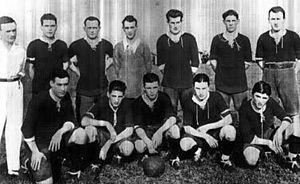
Manuel Seoane est un footballeur argentin qui a joué pour Independiente et l'équipe d'Argentine. Il est le meilleur buteur de l'ère amateur du football argentin avec 196 buts. Seoane fait ses débuts en équipe première pour Independiente le 6 mars 1921 dans un match contre San Lorenzo. Il marque 241 buts pour le club en 264 matchs et termine meilleur buteur argentin à trois reprises. Avec Independiente il gagne plusieurs titres, dont les championnats d'Argentine de 1922 et 1926. Il devient ensuite le sélectionneur de l'Argentine dans les années 1930.